Stone & Webster

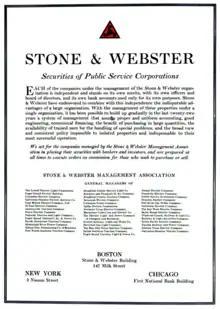
Advertisement in McGraw electric railway manual for Stone and Webster Securities of Public Services Corporations

Charles A. Stone and Edwin S. Webster first met in 1884 and became close friends while studying electrical engineering at the Massachusetts Institute of Technology. In 1890, only two years after graduating, they formed the Massachusetts Electrical Engineering Company. The name was changed to Stone & Webster in 1893. Their company was one of the earliest electrical engineering consulting firms in the United States.